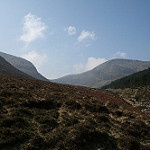
Label: mountain